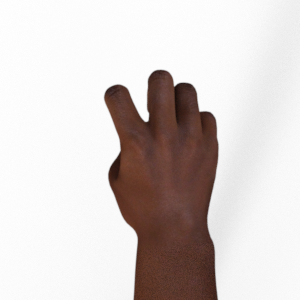
Label: rock